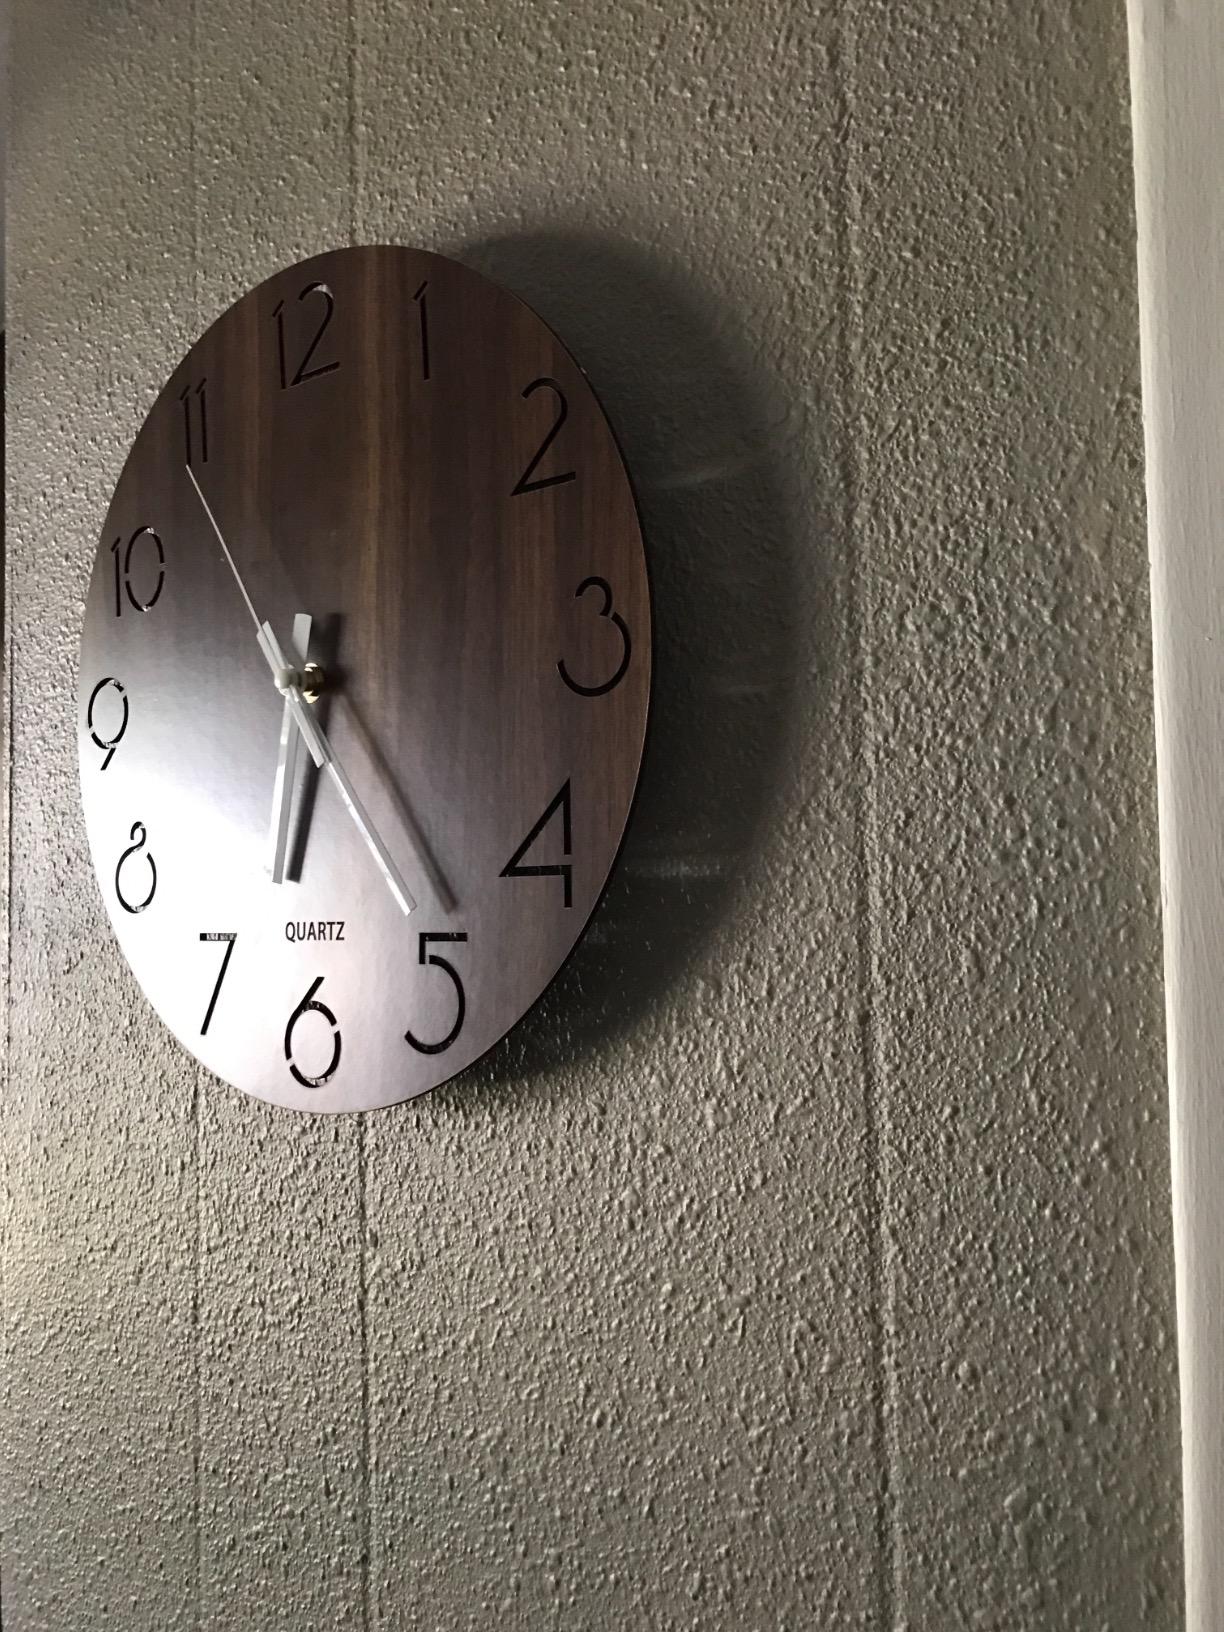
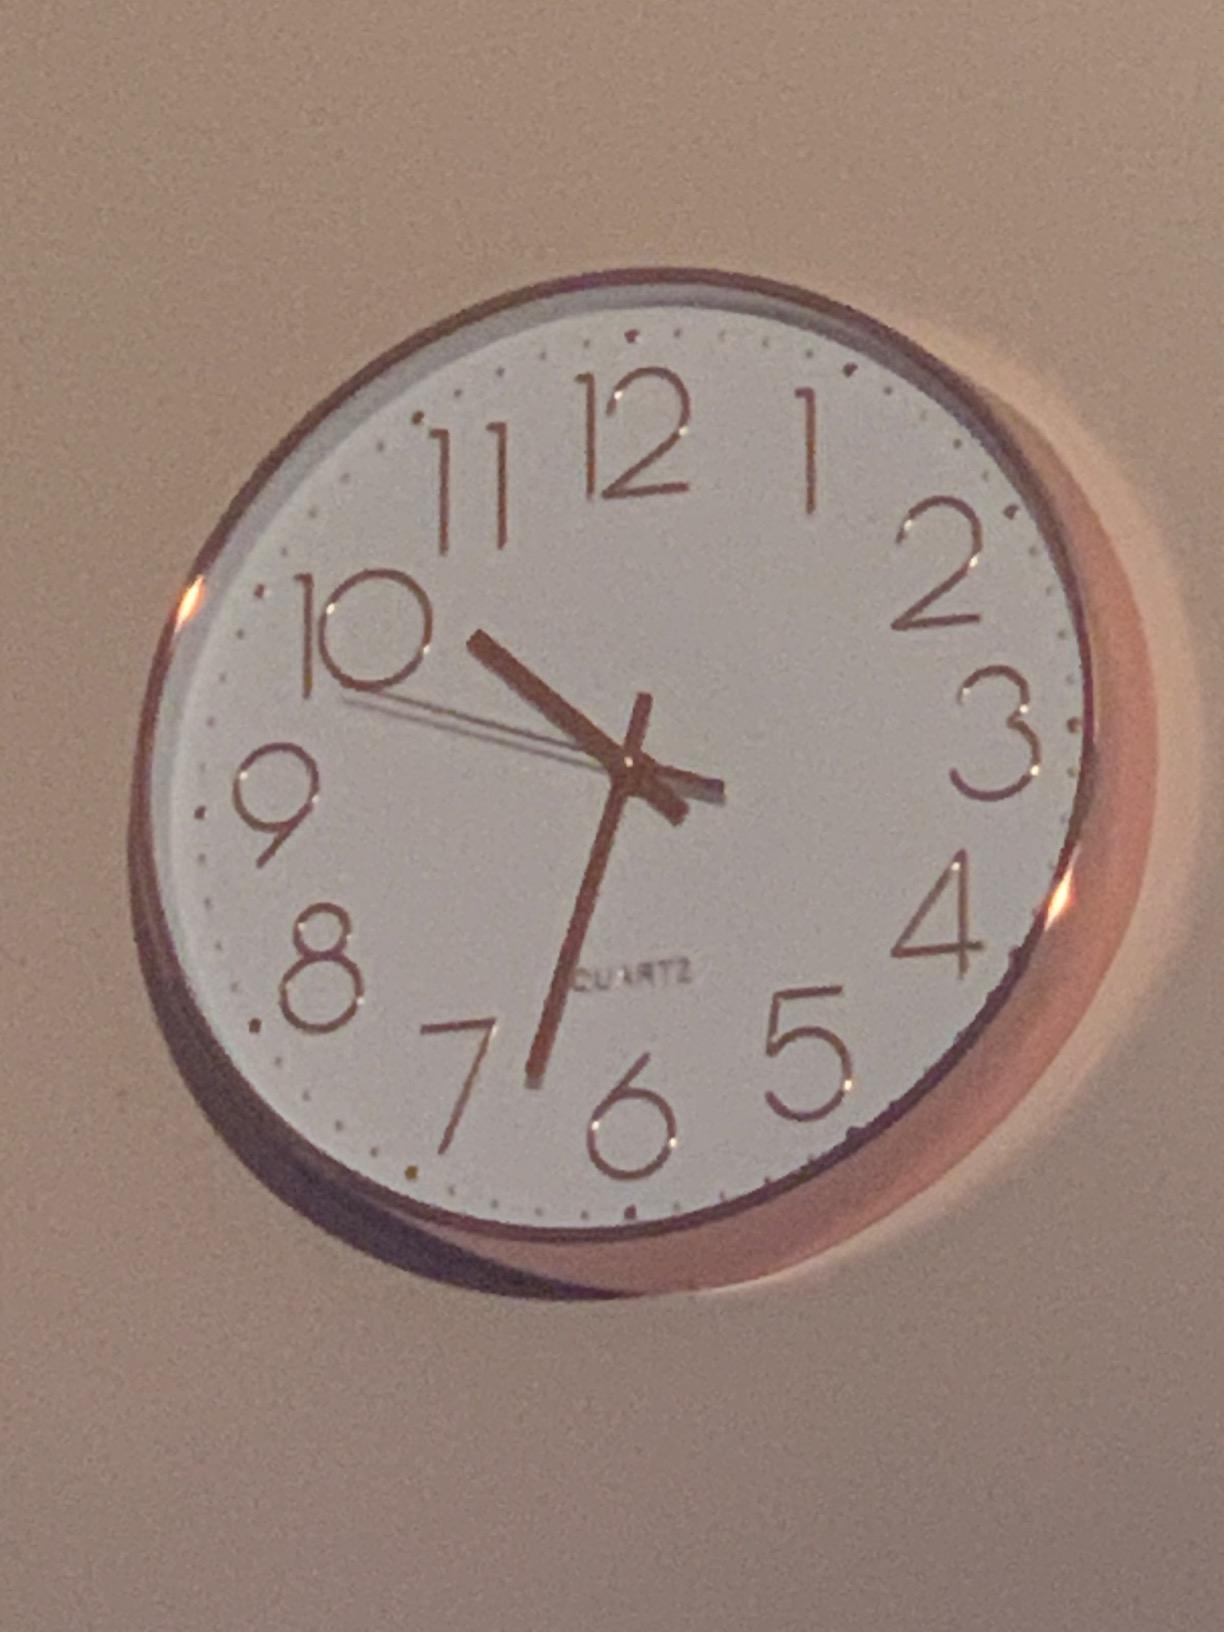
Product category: clock
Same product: no